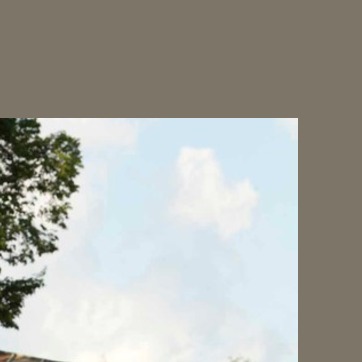
Material: sky